Aslan Dudiyev

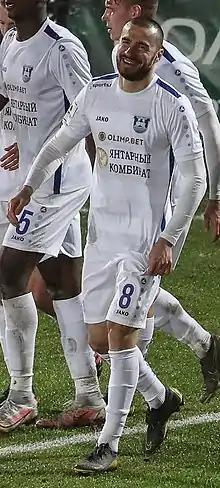
Dudiyev with Baltika in 2021

Aslan Muratovich Dudiyev (born 15 June 1990) is a Russian former professional footballer who played as a right back or right midfielder.